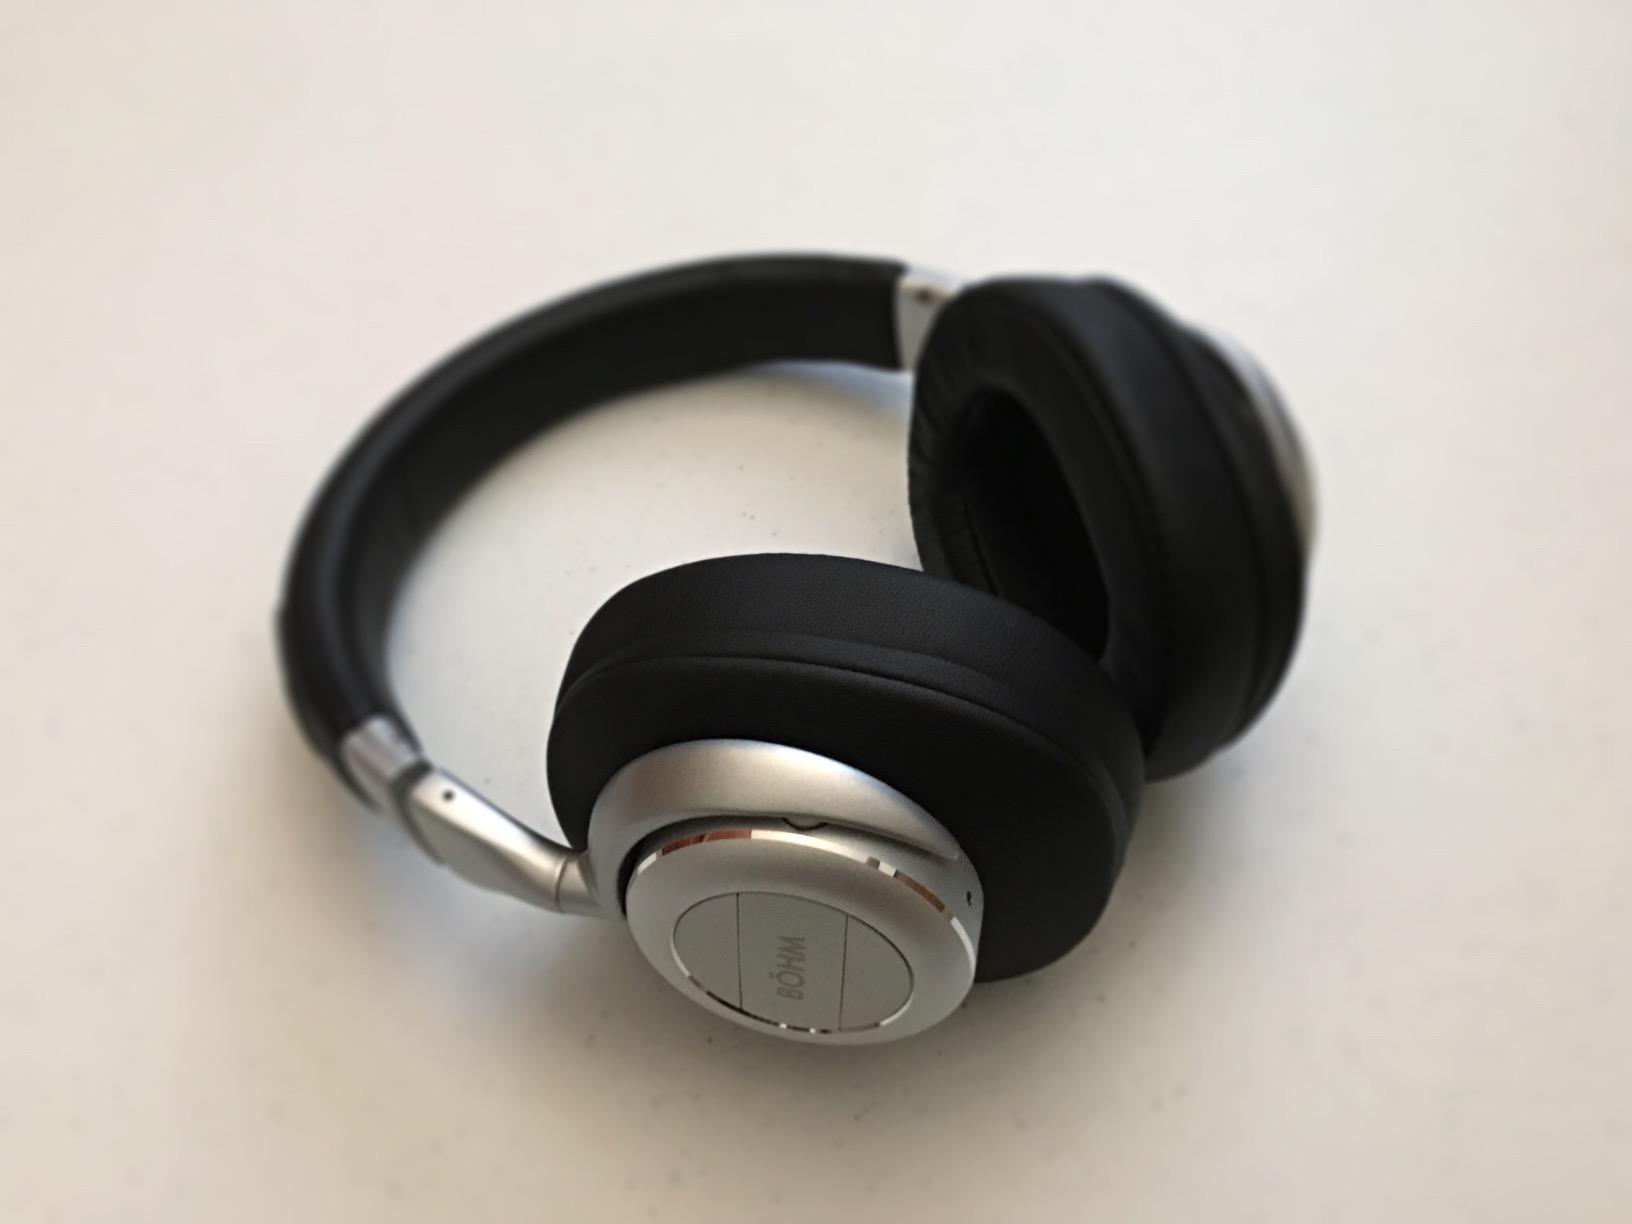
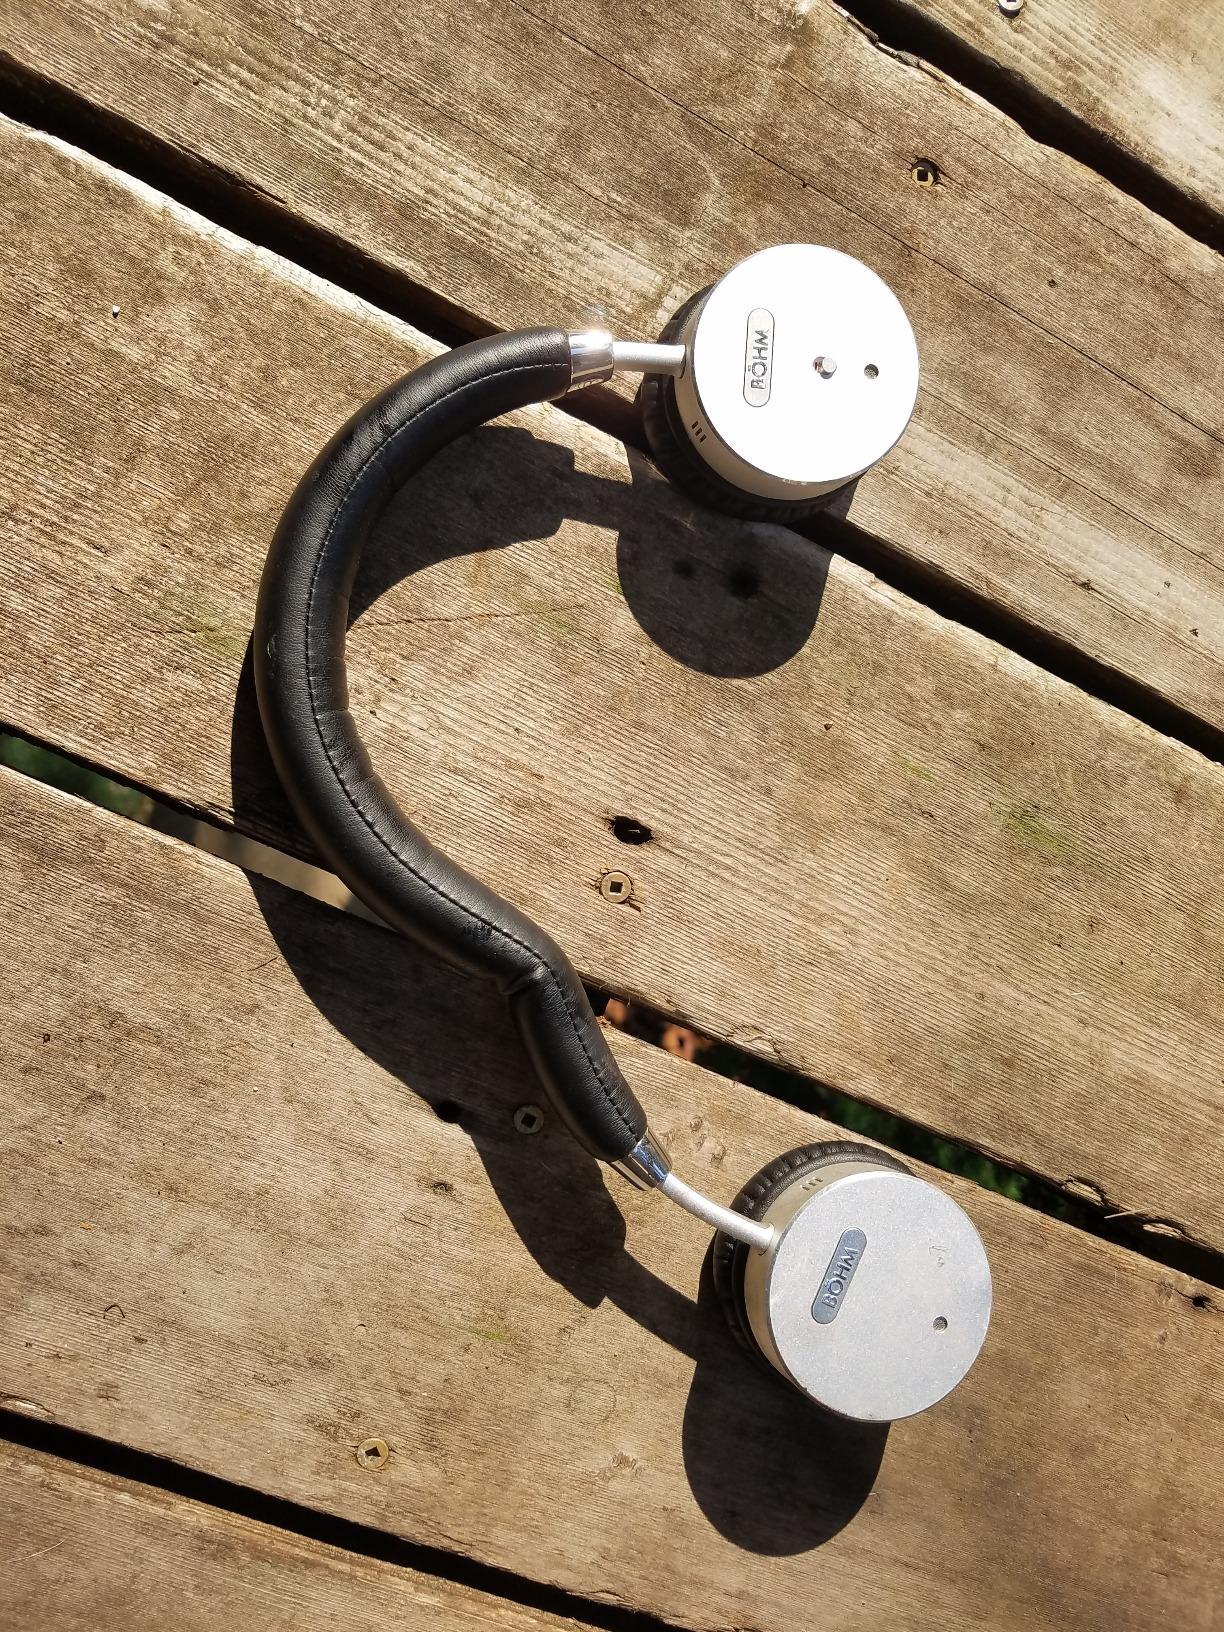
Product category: headphones
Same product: no